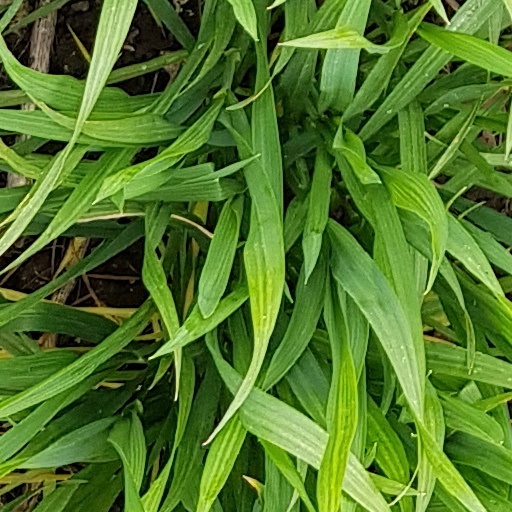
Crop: wheat